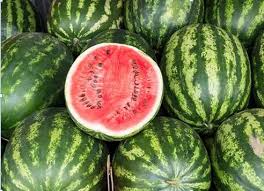
Label: trash